Question: Please indicate a possible affordance area of tennis racket that can be used for swinging
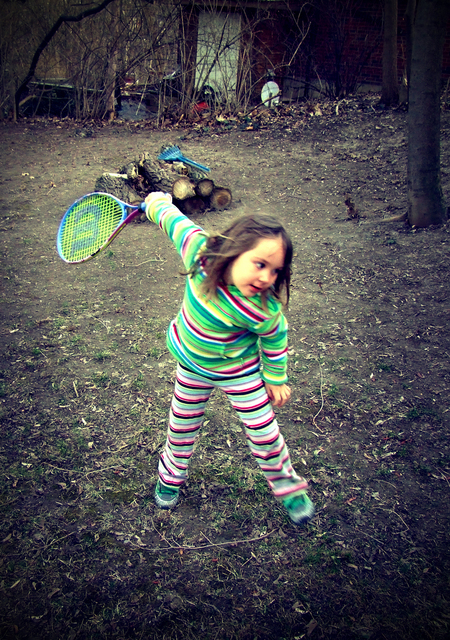
Answer: [121.376, 190.748, 175.329, 218.468]